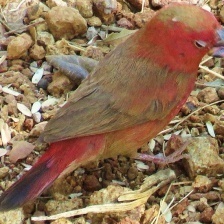
Species: AFRICAN FIREFINCH
Scientific name: LAGONOSTICTA RUBRICATA
ImageNet parent category: house_finch